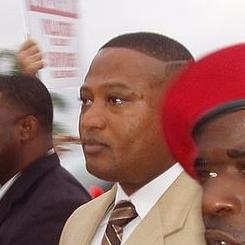
Age: 36